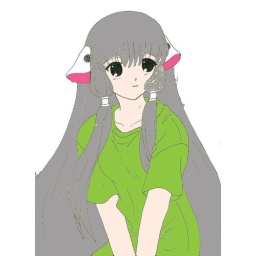
Chi - gray hair with pink ears dressed in olive